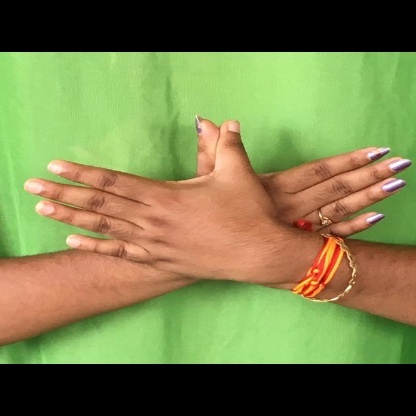
Mudra: Garuda